Vengeance: A Love Story

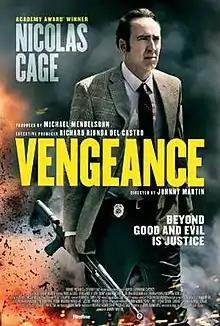
Theatrical release poster

Vengeance: A Love Story is a 2017 American action thriller film directed by Johnny Martin, written by John Mankiewicz, and starring Nicolas Cage, Don Johnson, Anna Hutchison, Talitha Bateman and Deborah Kara Unger. It is based on the 2003 novel "Rape: A Love Story" by Joyce Carol Oates. The film was released on September 15, 2017, by FilmRise.